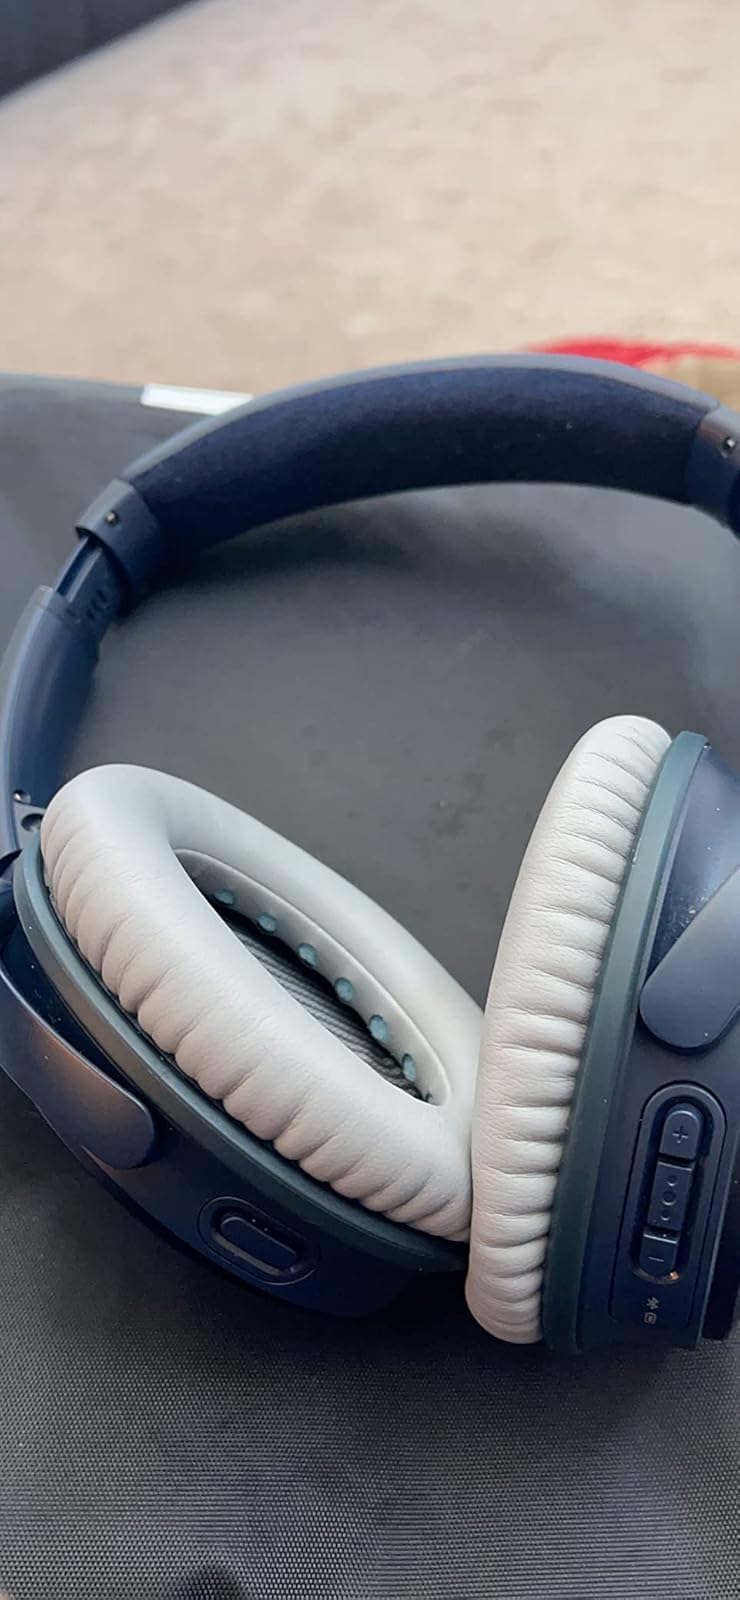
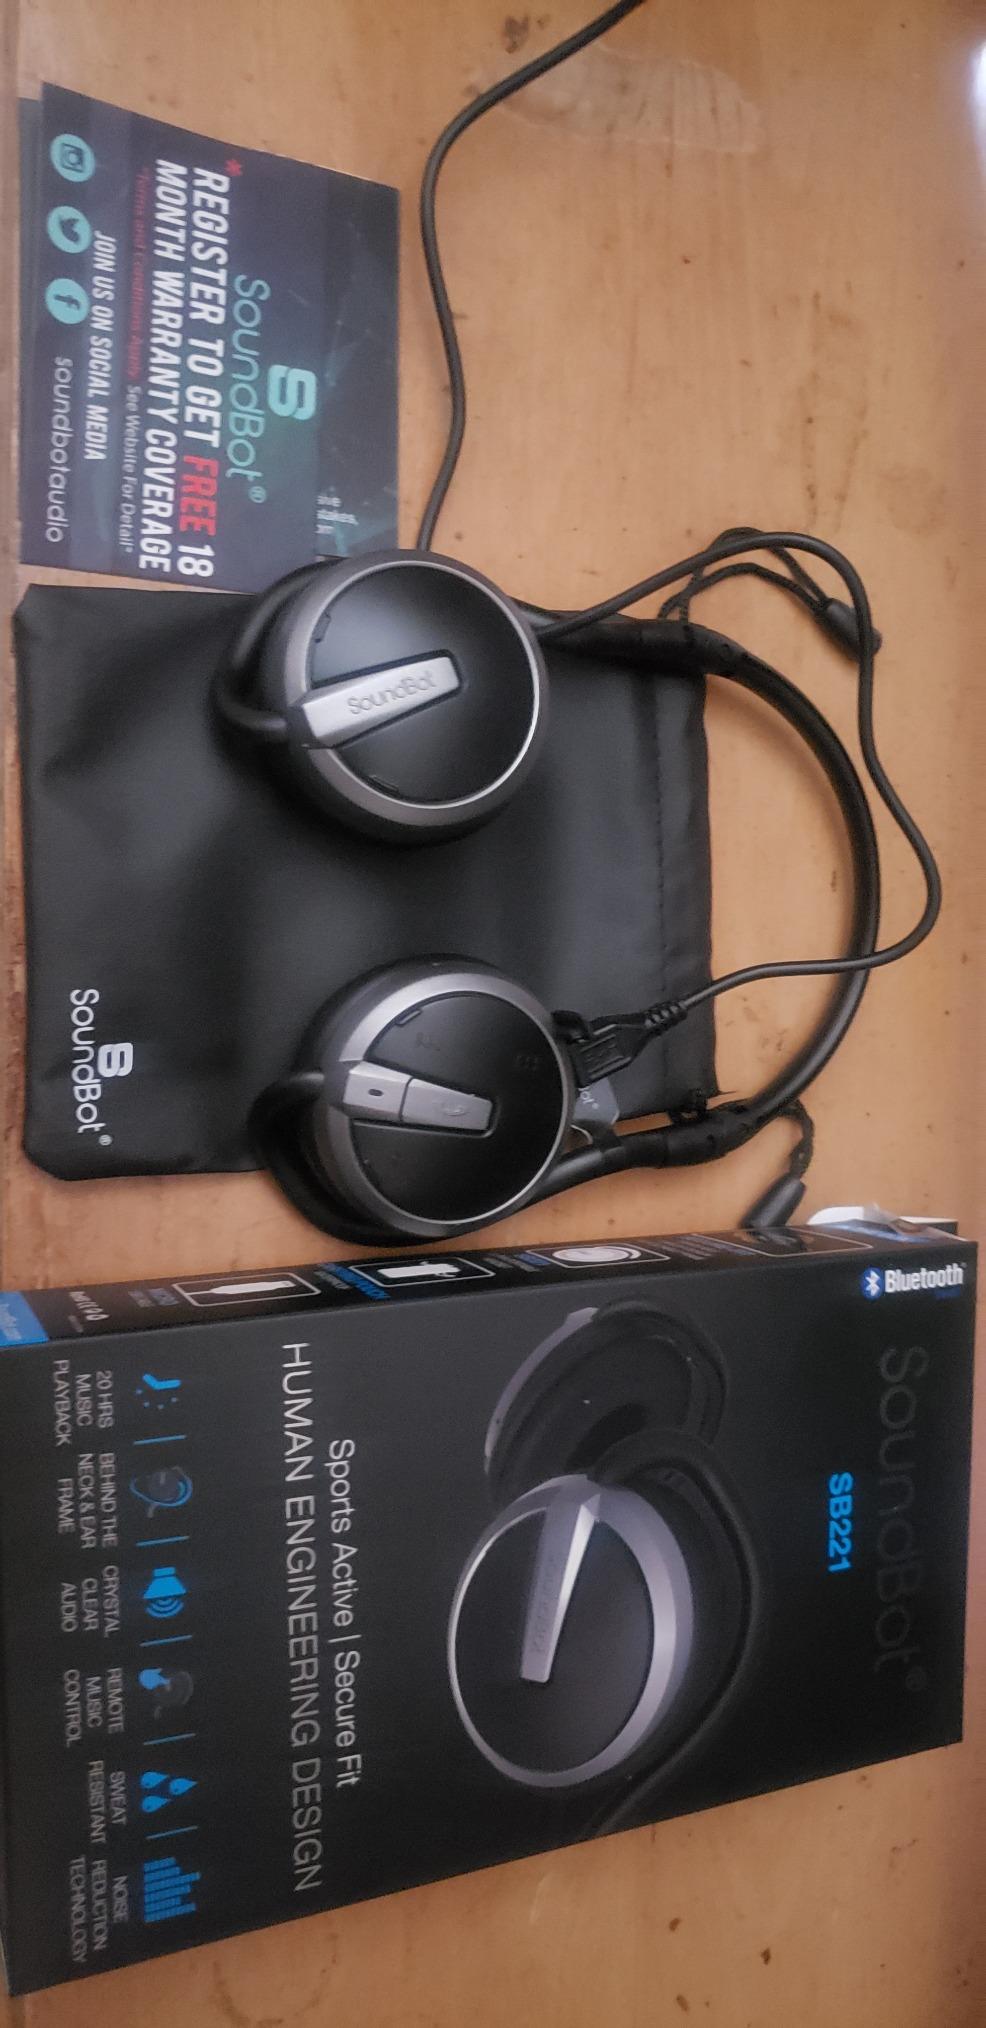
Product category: headphones
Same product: no